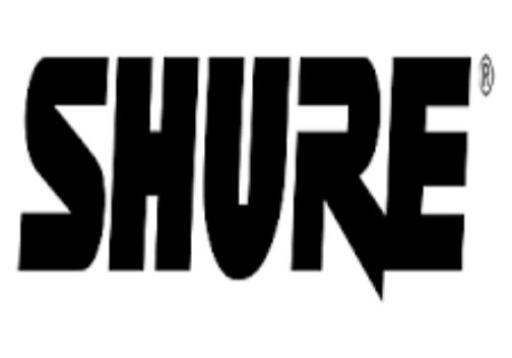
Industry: Clothes